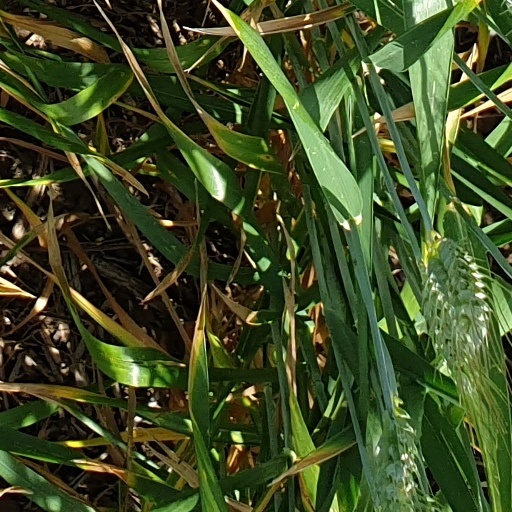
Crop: wheat